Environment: real
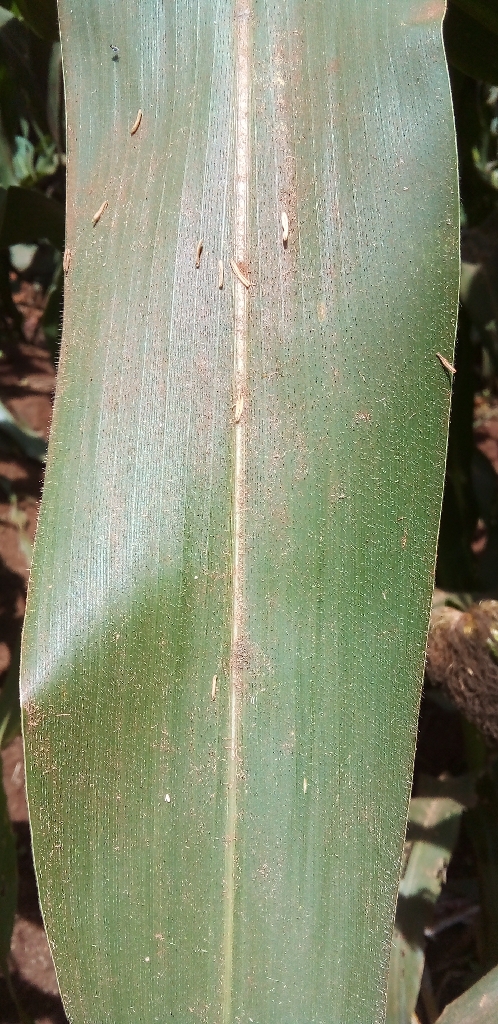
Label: healthy